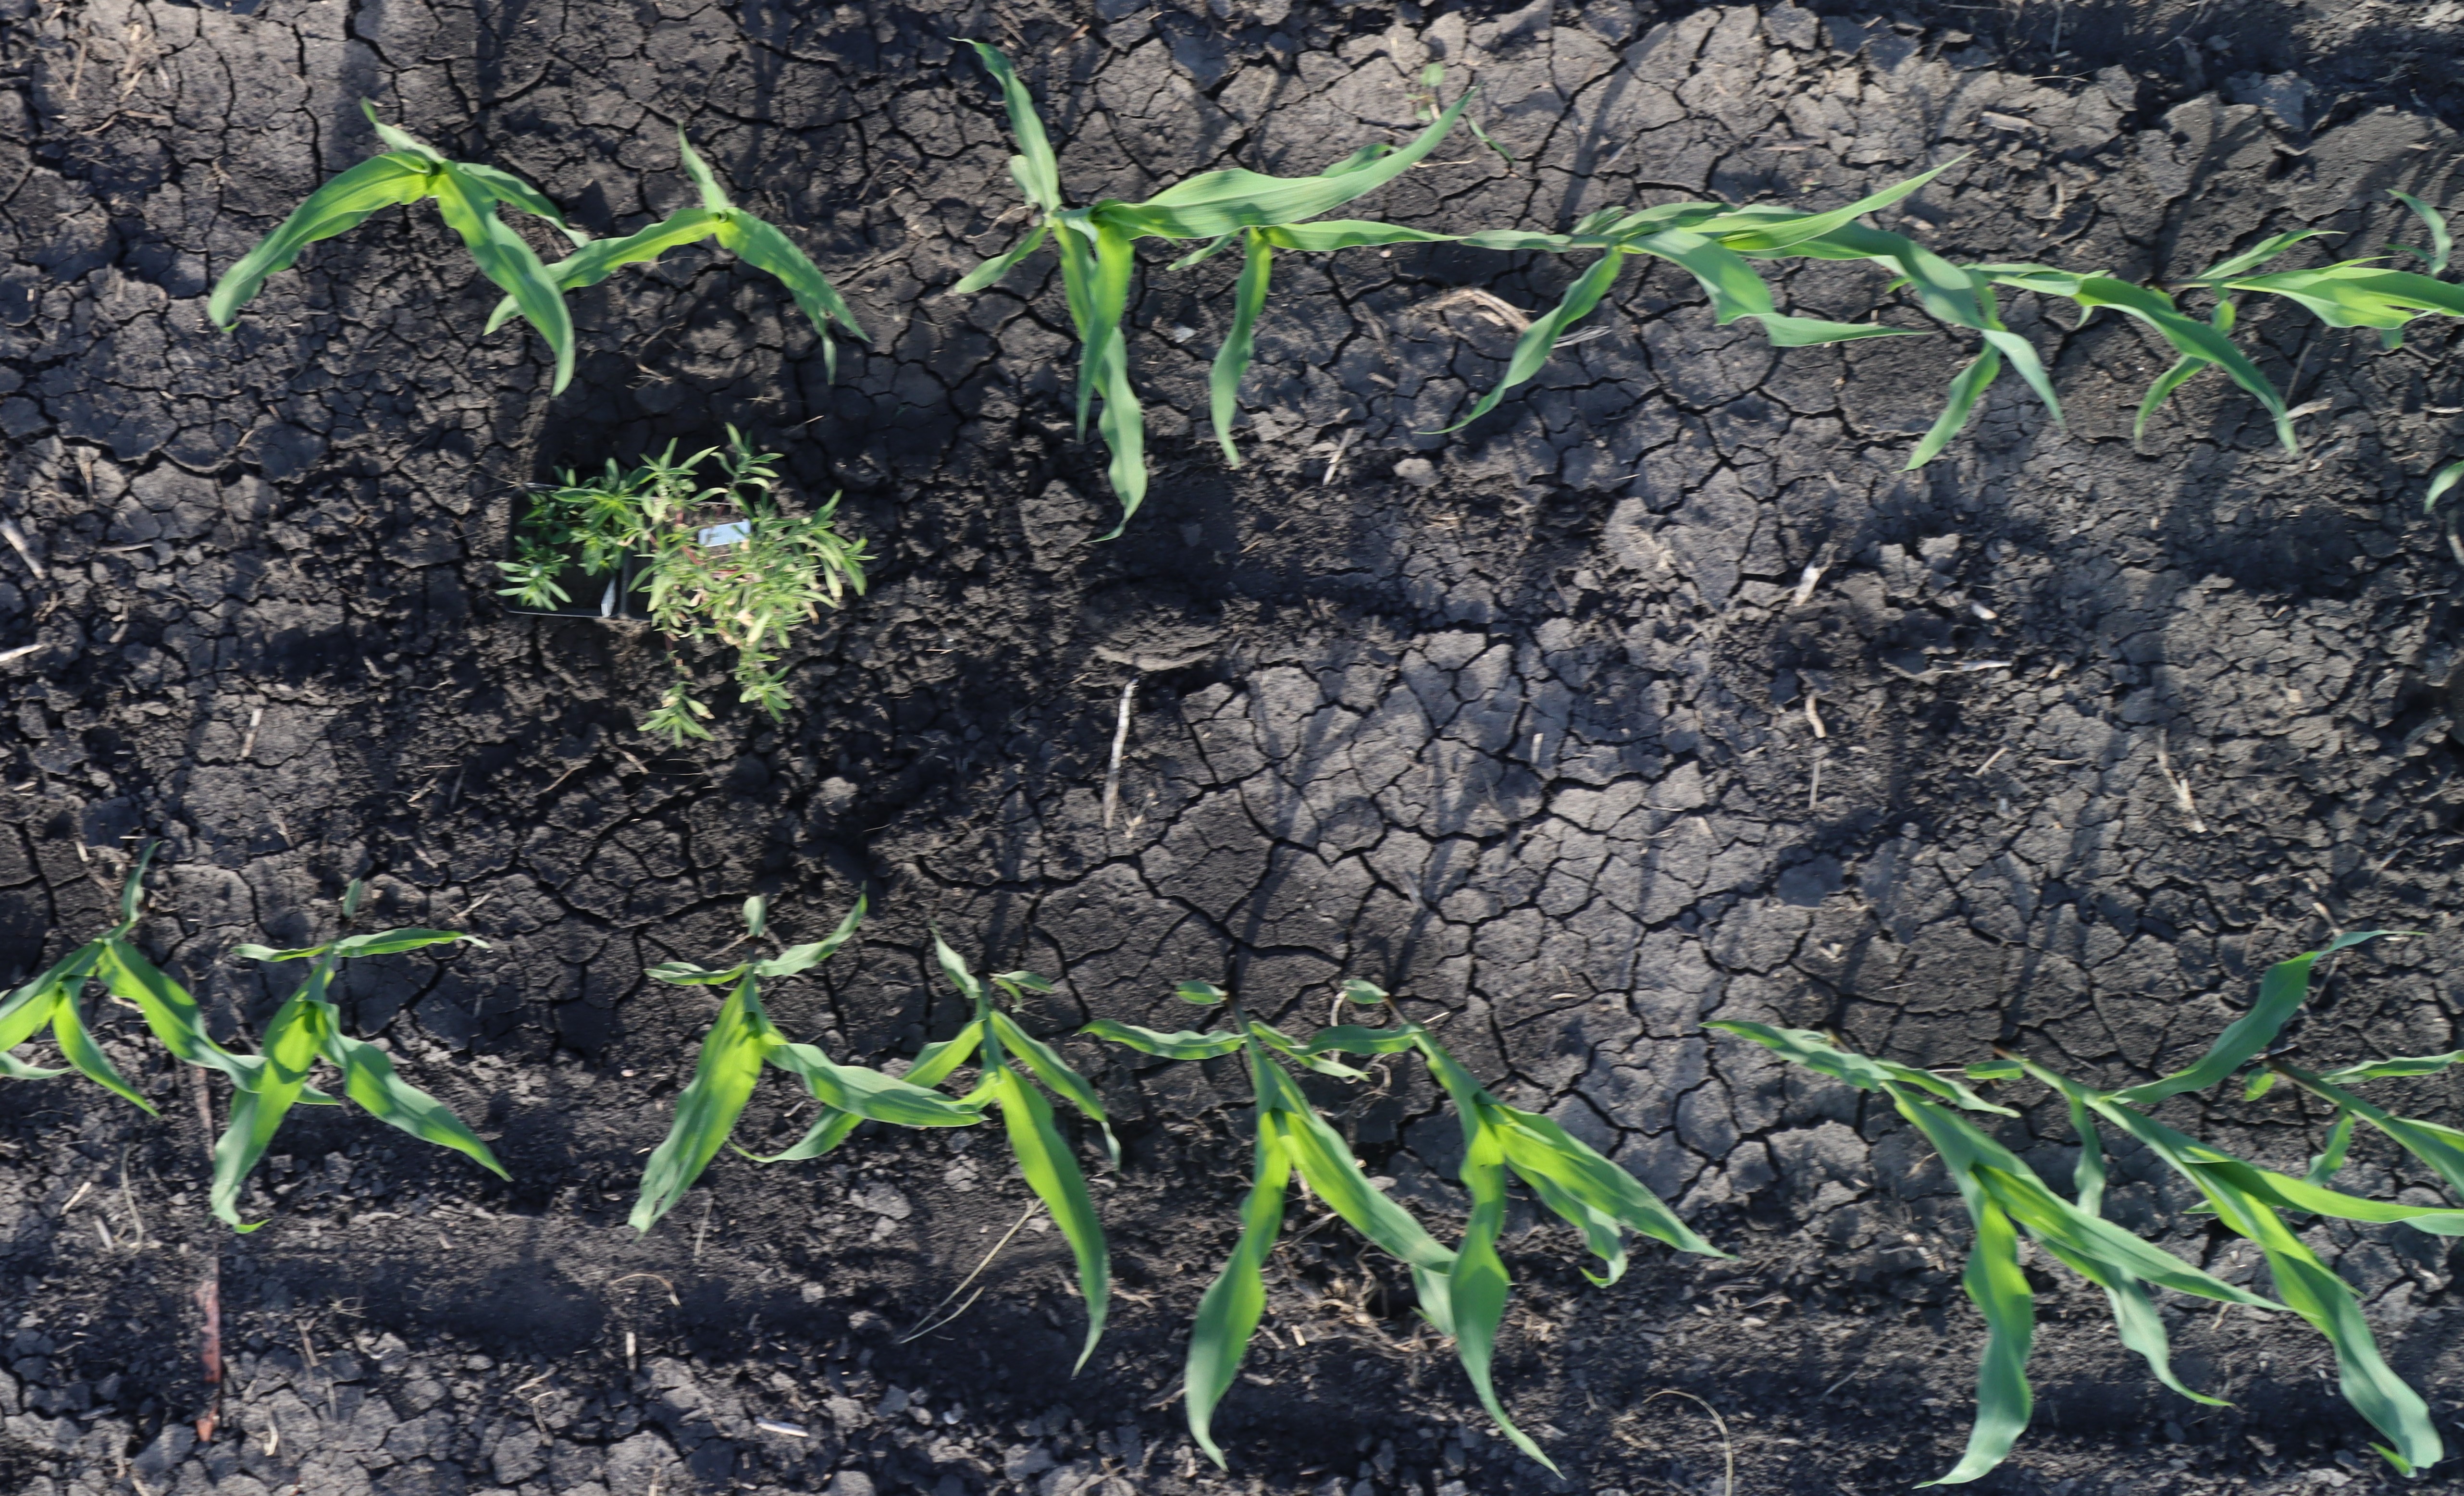
Crop: Corn
Objects: Kochia, Kochia, Corn, Corn, Corn, Corn, Corn, Corn, Corn, Corn, Corn, Corn, Corn, Corn, Corn, Corn